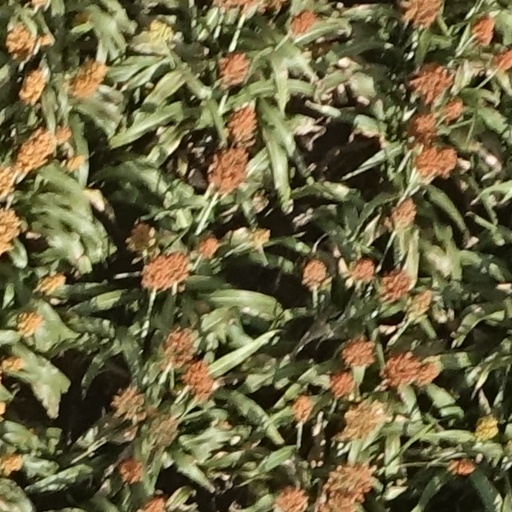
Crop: sorghum